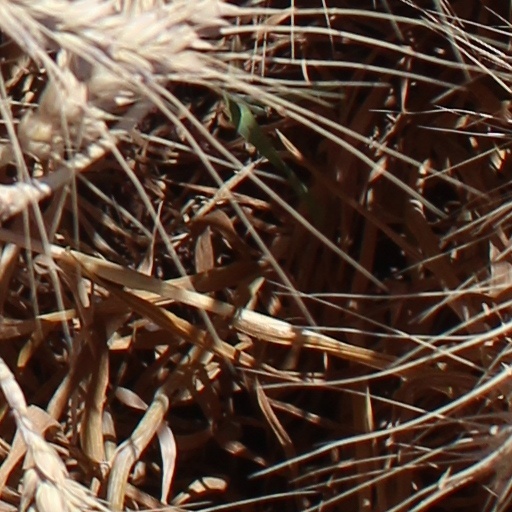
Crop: wheat